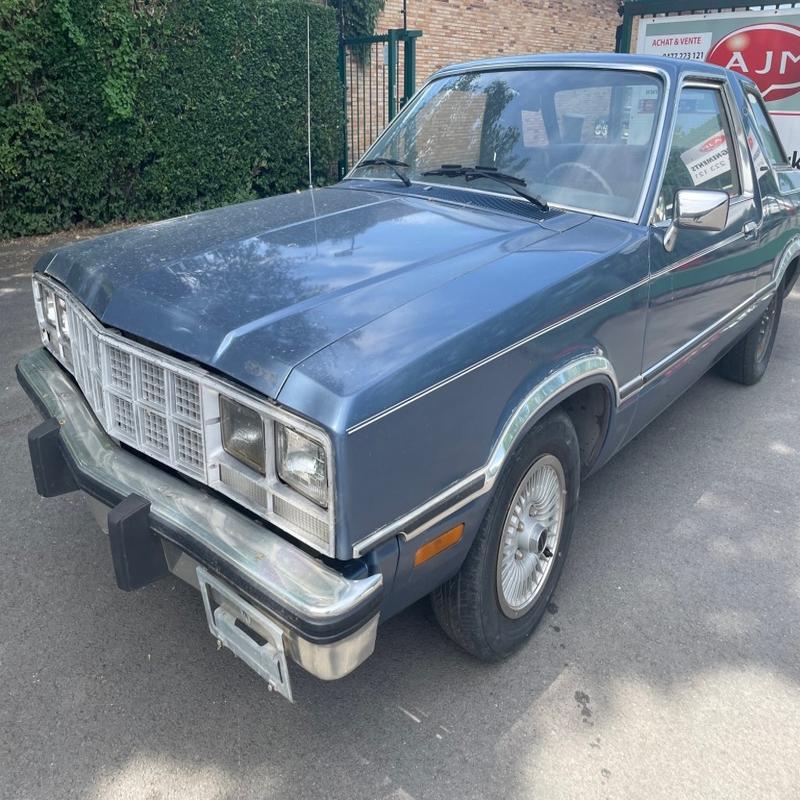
Aucun dommage détecté.
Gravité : aucun